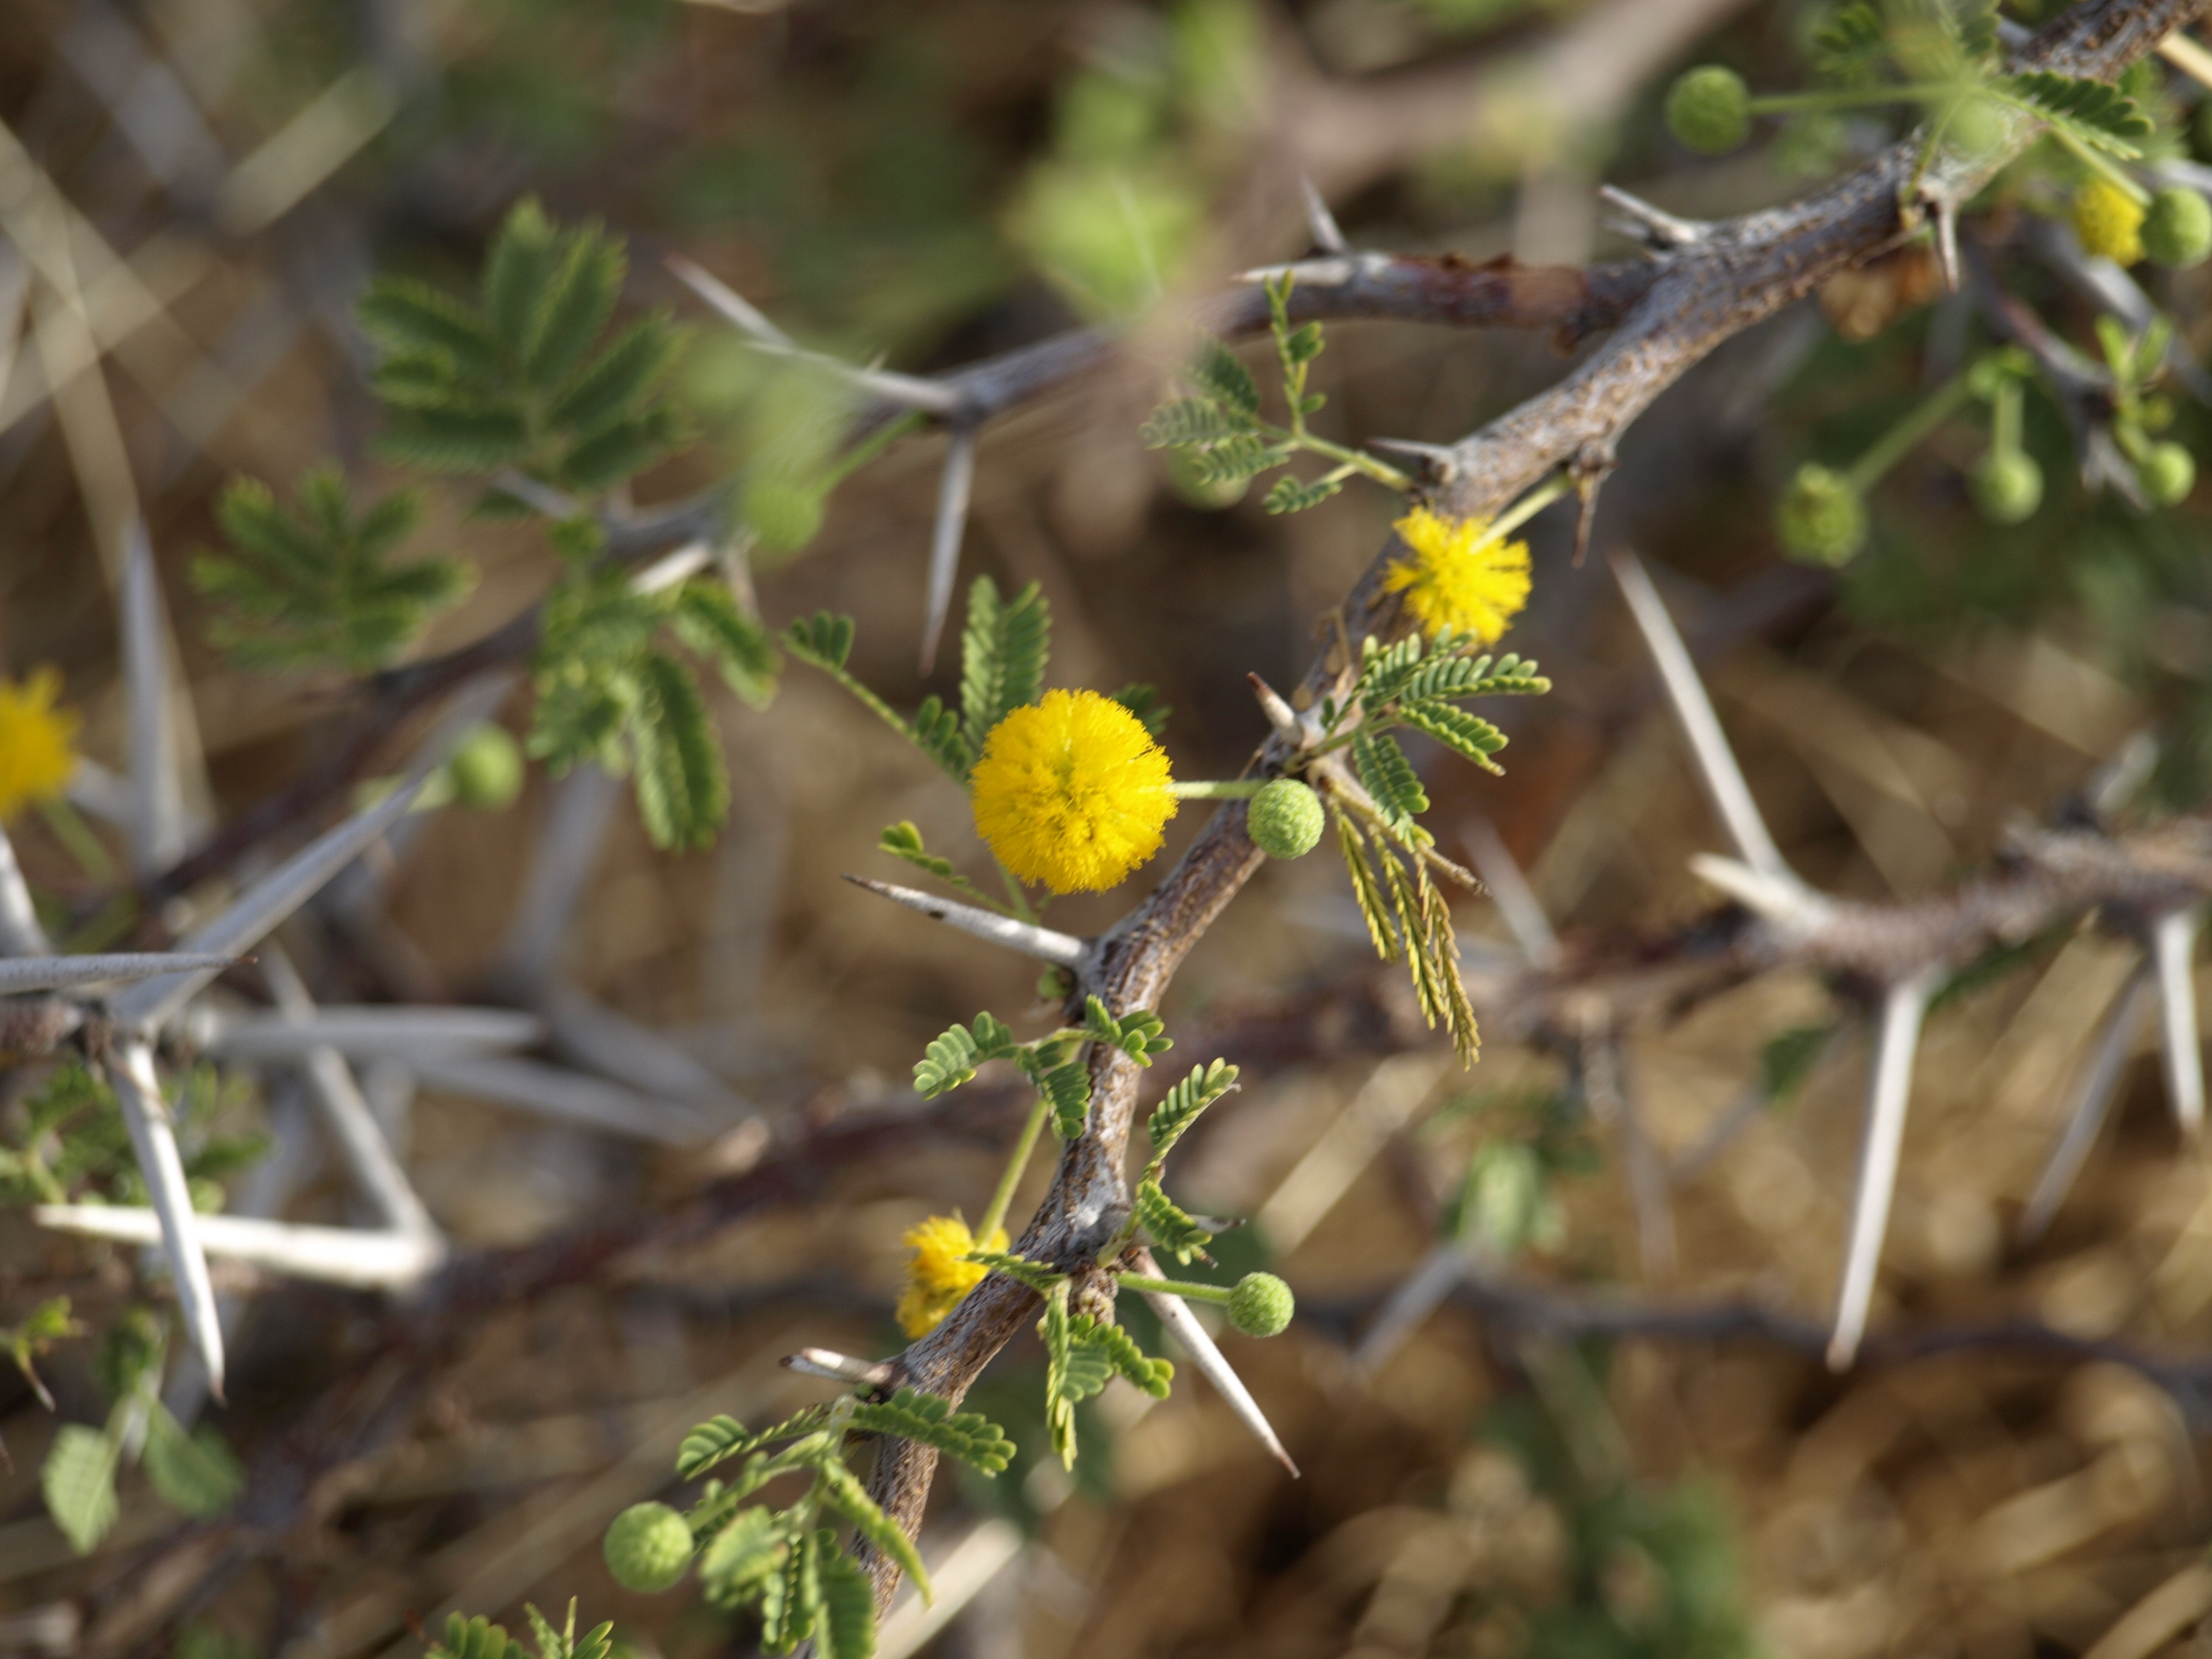
nature, branch, blossom, prickly, structure, plant, fruit, texture, flower, bloom, thorn, bush, food, green, produce, macro, contrast, botany, yellow, close, flora, wildflower, close up, leaves, background, shrub, thorns, soft, petite, filigree, pointed, spur, greenish, tiefensch rfe, spherical, flowering plant, spiny, leaflets, land plant, bedornt, puschel